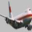
Label: airplane